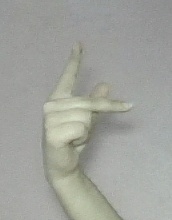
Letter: dha